Amelie Morgan

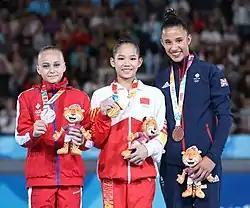

Morgan first appeared in the CBBC documentary series Gym Stars in 2018 and became one of its leading contributors alongside Phoebe Jakubczyk. She returned for Series 2, which began airing in April 2019 and Series 3 which began airing in March 2020.